John Himmelfarb

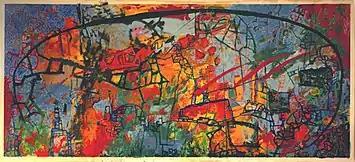
John Himmelfarb, "Oakton Circle," acrylic on canvas, 136" x 303.5", 2001.

The "Inland Romance" series reflects Himmelfarb's romantic attachment to Chicago and the Midwest. It incorporated abstracted elements inspired by the city's rhythm, density and industrial forms—bridges, ladders, ironworks, chimneys, cranes, scrap yards, often drawn as lattice-screens over modeled grounds—and passageways such as rivers, roads, maps and transportation lines. The "Chicago Tribune"’s Alan Artner and others also linked the series to Himmelfarb's calligraphic works, seeing a relationship between the lattice shapes and outlined magnifications of his hieroglyphs (as in "Veneer Court", 1998) that suggested the monumental work of Franz Kline. In addition, a new lyricism and Abstract Expressionist painterliness came to the fore (e.g., "Limestone Fox", 2000), along with his characteristically dynamic linework and dense, piled-on compositions. Critics typically noted the paintings’ exuberance, luminous color and frenzied rhythm, comparing them variously, to improvisational jazz, stained glass, mythical city plans, or tapestries depicting a journey.